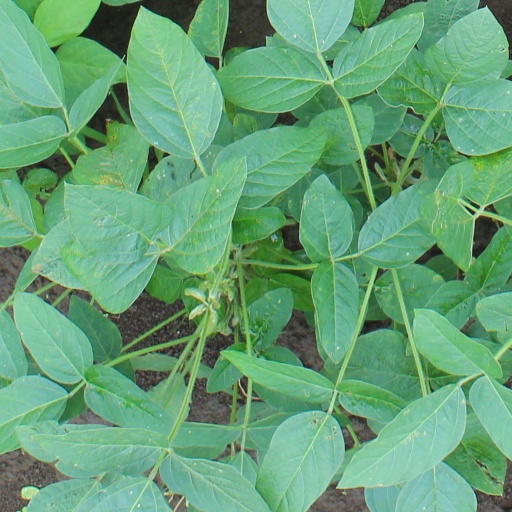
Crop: soybean